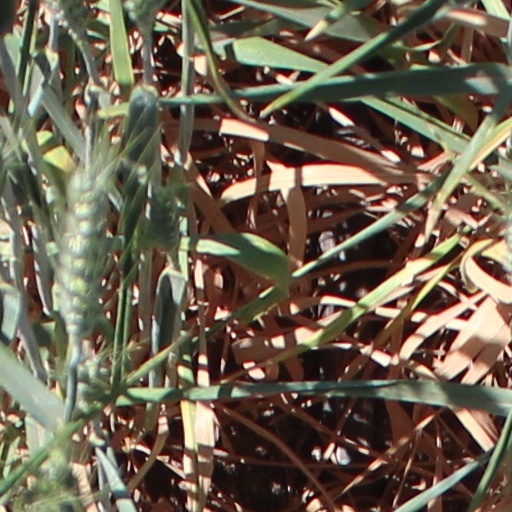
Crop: wheat